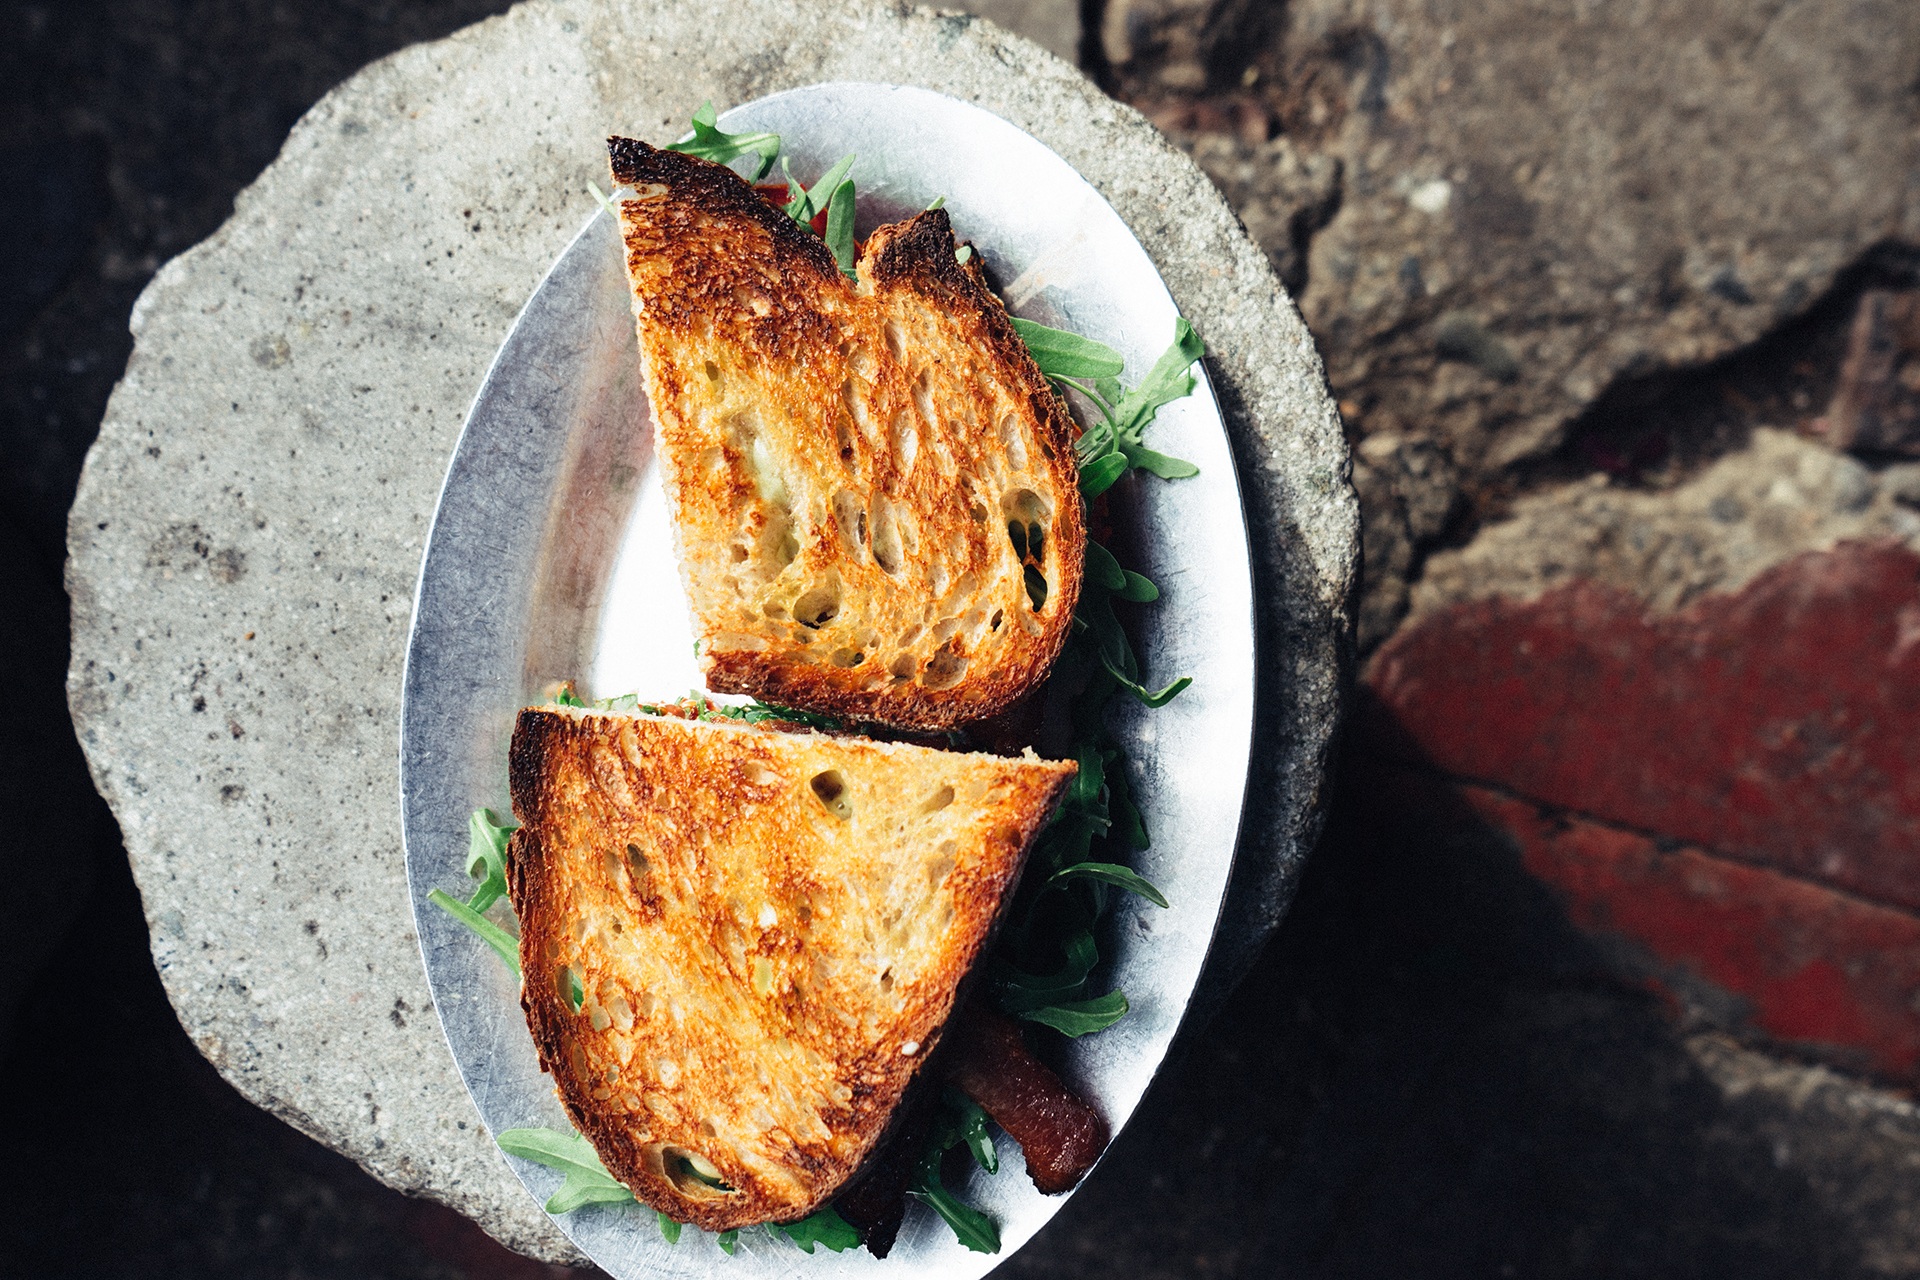
dish, meal, food, produce, vegetable, plate, breakfast, healthy, lunch, cuisine, bread, sandwich, lettuce, baked goods